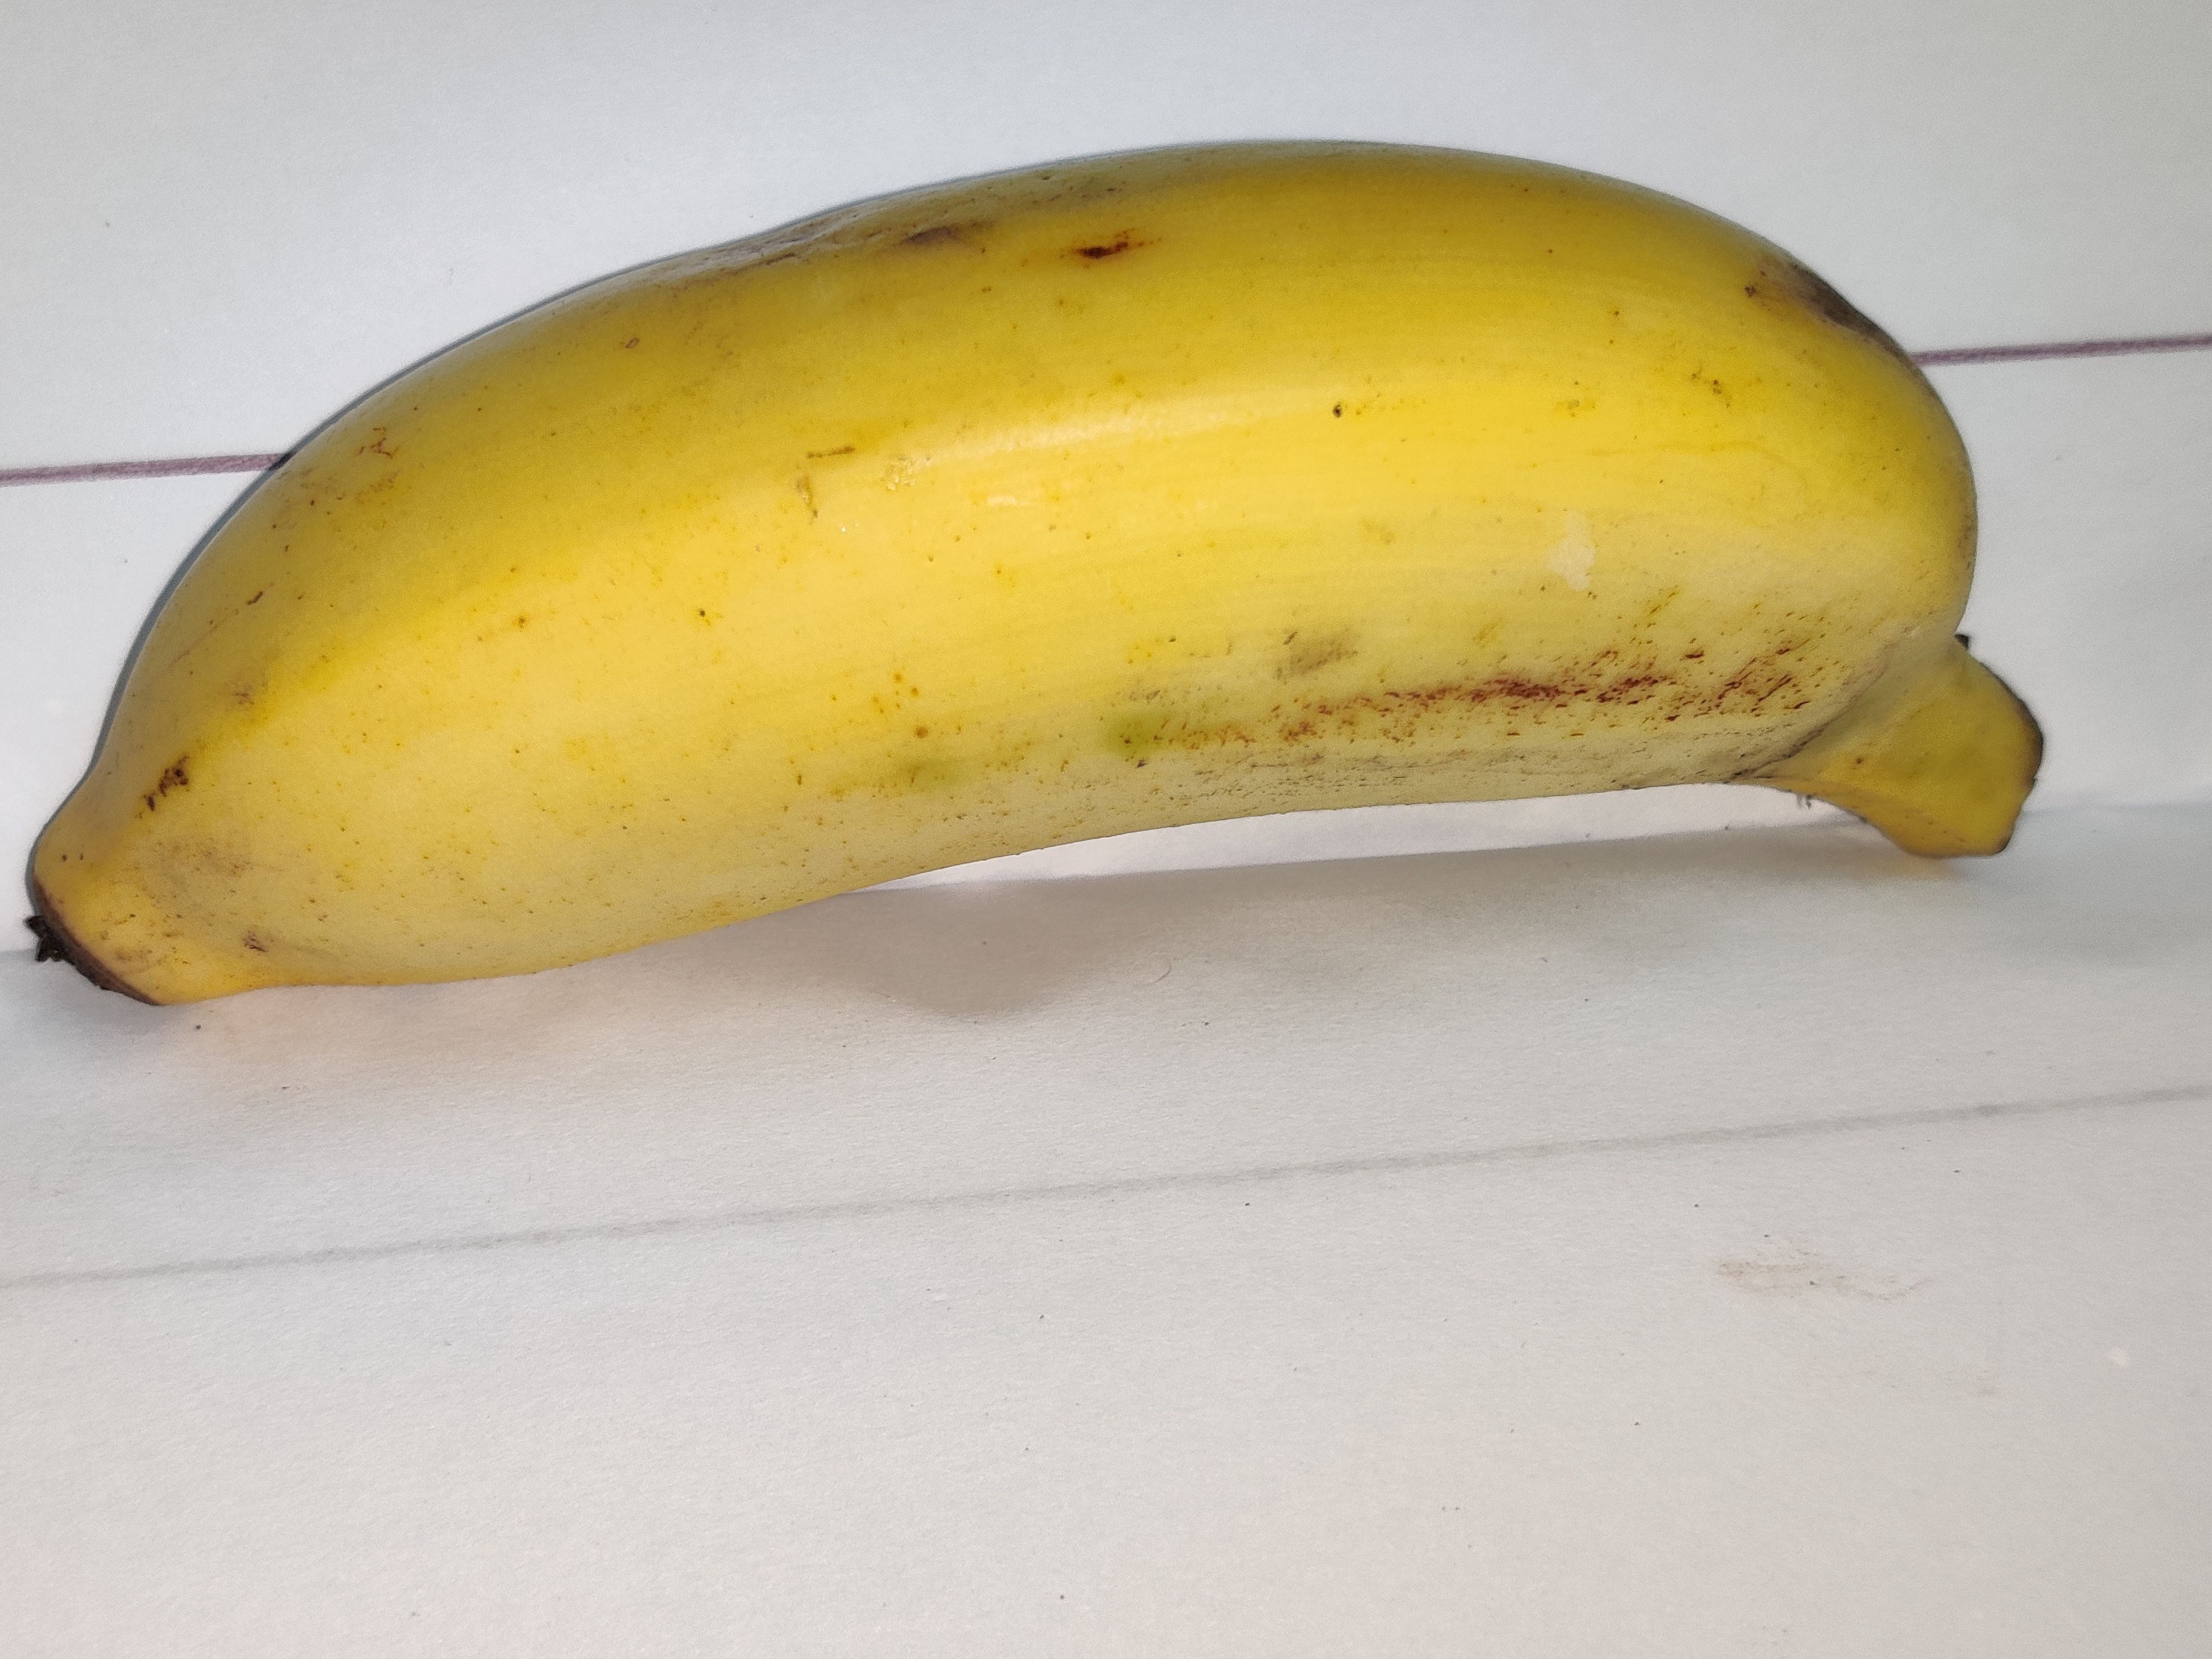
Fruit: banana
Grade: 1st-grade